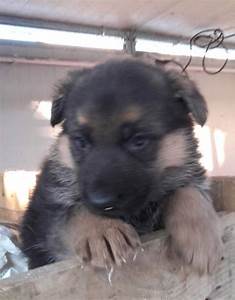
Label: dog